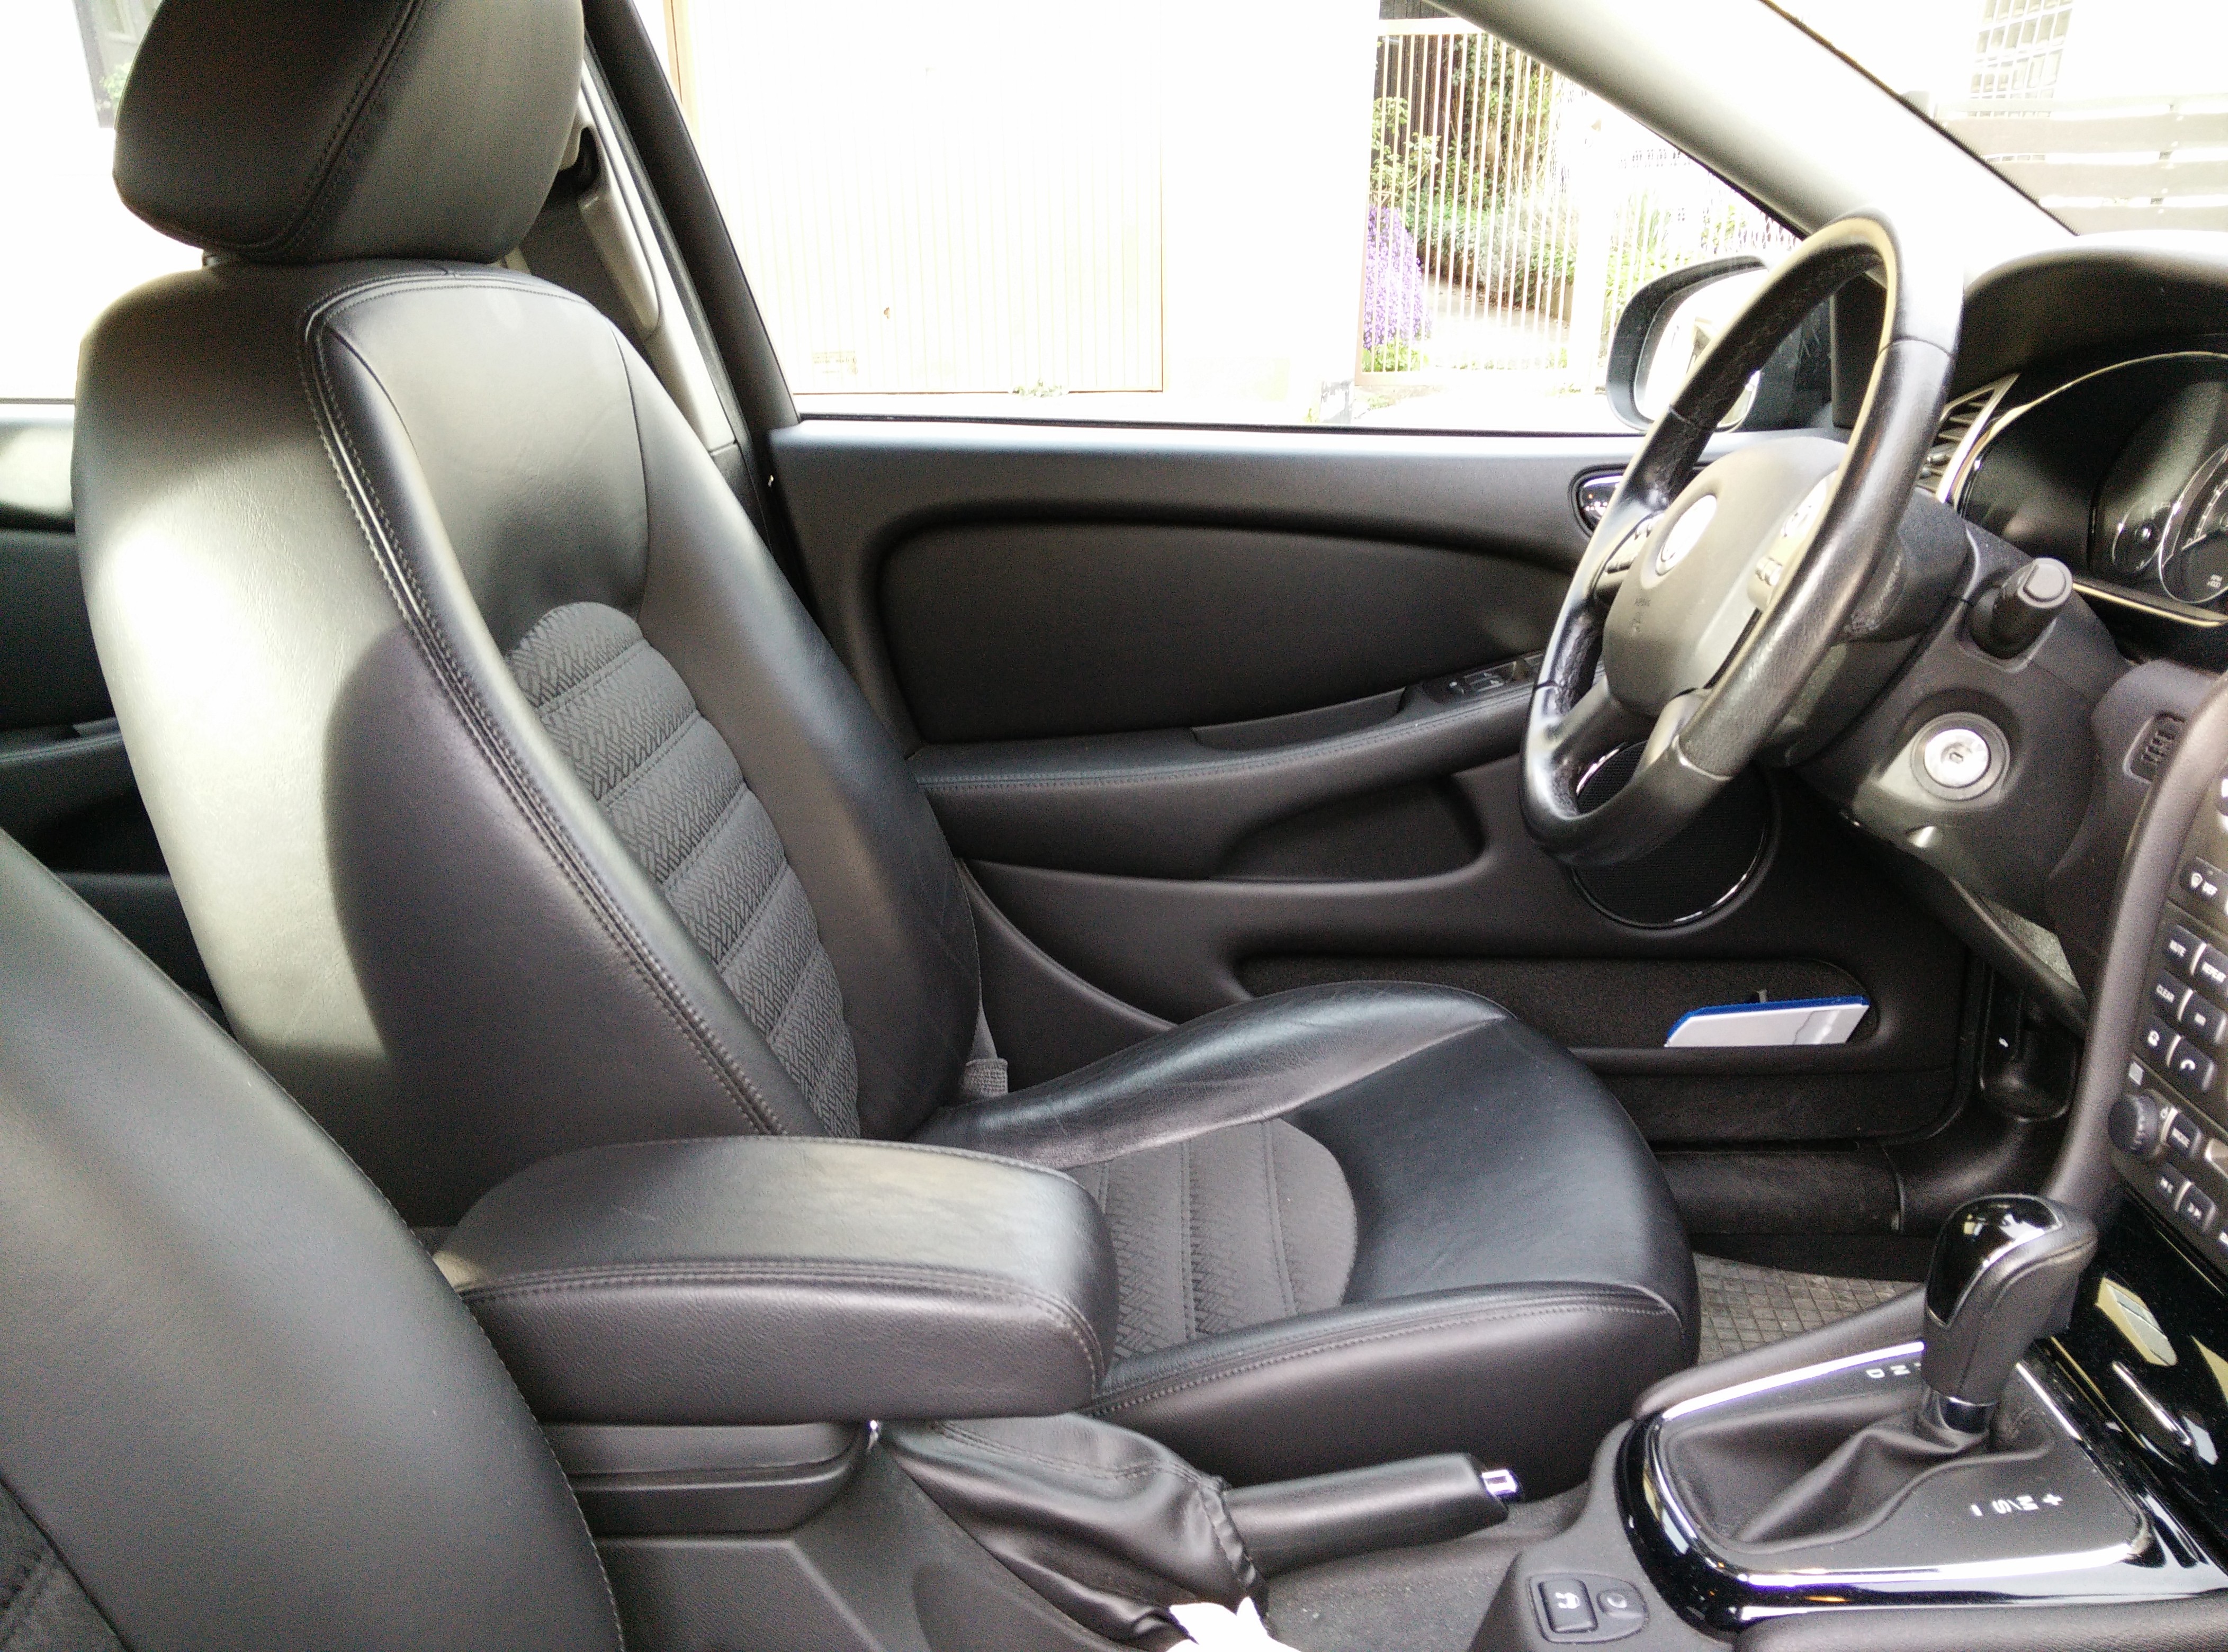
car, chair, interior, vehicle, auto, steering wheel, dashboard, automotive, sit, gears, sedan, car seat, pkw, circuit, limousine, fittings, speedo, autoradio, auto detail, land vehicle, leather seat, passenger compartment, automobile make, automotive exterior, compact car, luxury vehicle, family car, executive car, mid size car, jaguar s type